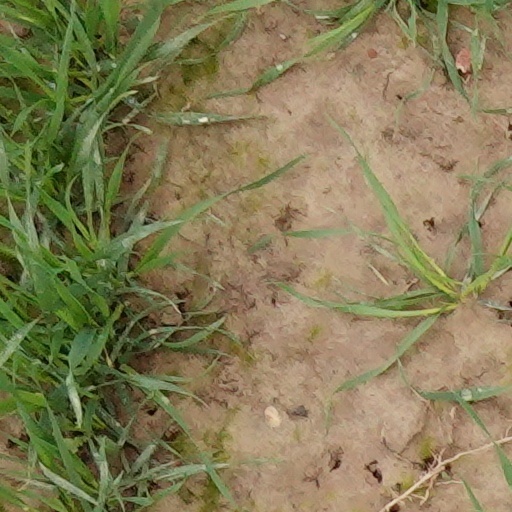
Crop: wheat